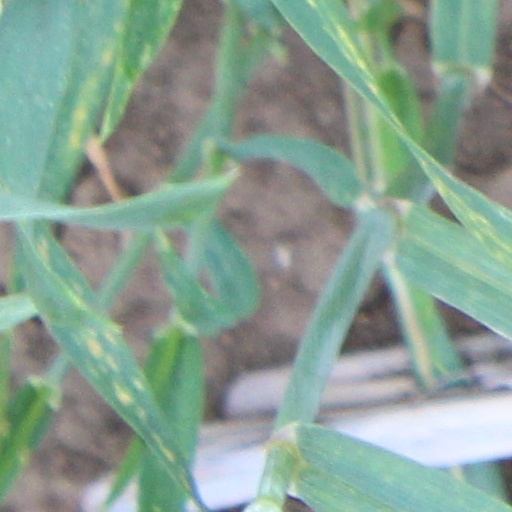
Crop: wheat